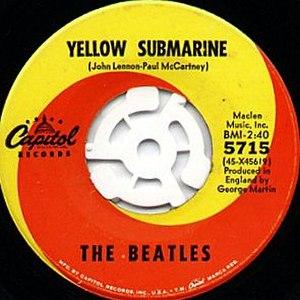
Les Beatles ont sorti au Royaume-Uni, durant leurs sept années d'enregistrement, douze albums originaux dont un double, douze maxis — E.P. en anglais — et 22 singles, le tout publiés en huit ans.
Yellow Submarine est une chanson des Beatles parue le 5 août 1966. Composée pour Ringo Starr, il s'agit d'une chanson pour enfants ébauchée par Paul McCartney et complétée par les autres membres du groupe, en studio. Comme toutes les chansons de l'un ou de l'autre, elle est créditée Lennon/McCartney. Les Beatles l'ont travaillée en studio les 26 mai et 1ᵉʳ juin 1966, la deuxième séance faisant appel à de nombreux amis du groupe, pour les chœurs et divers effets sonores.